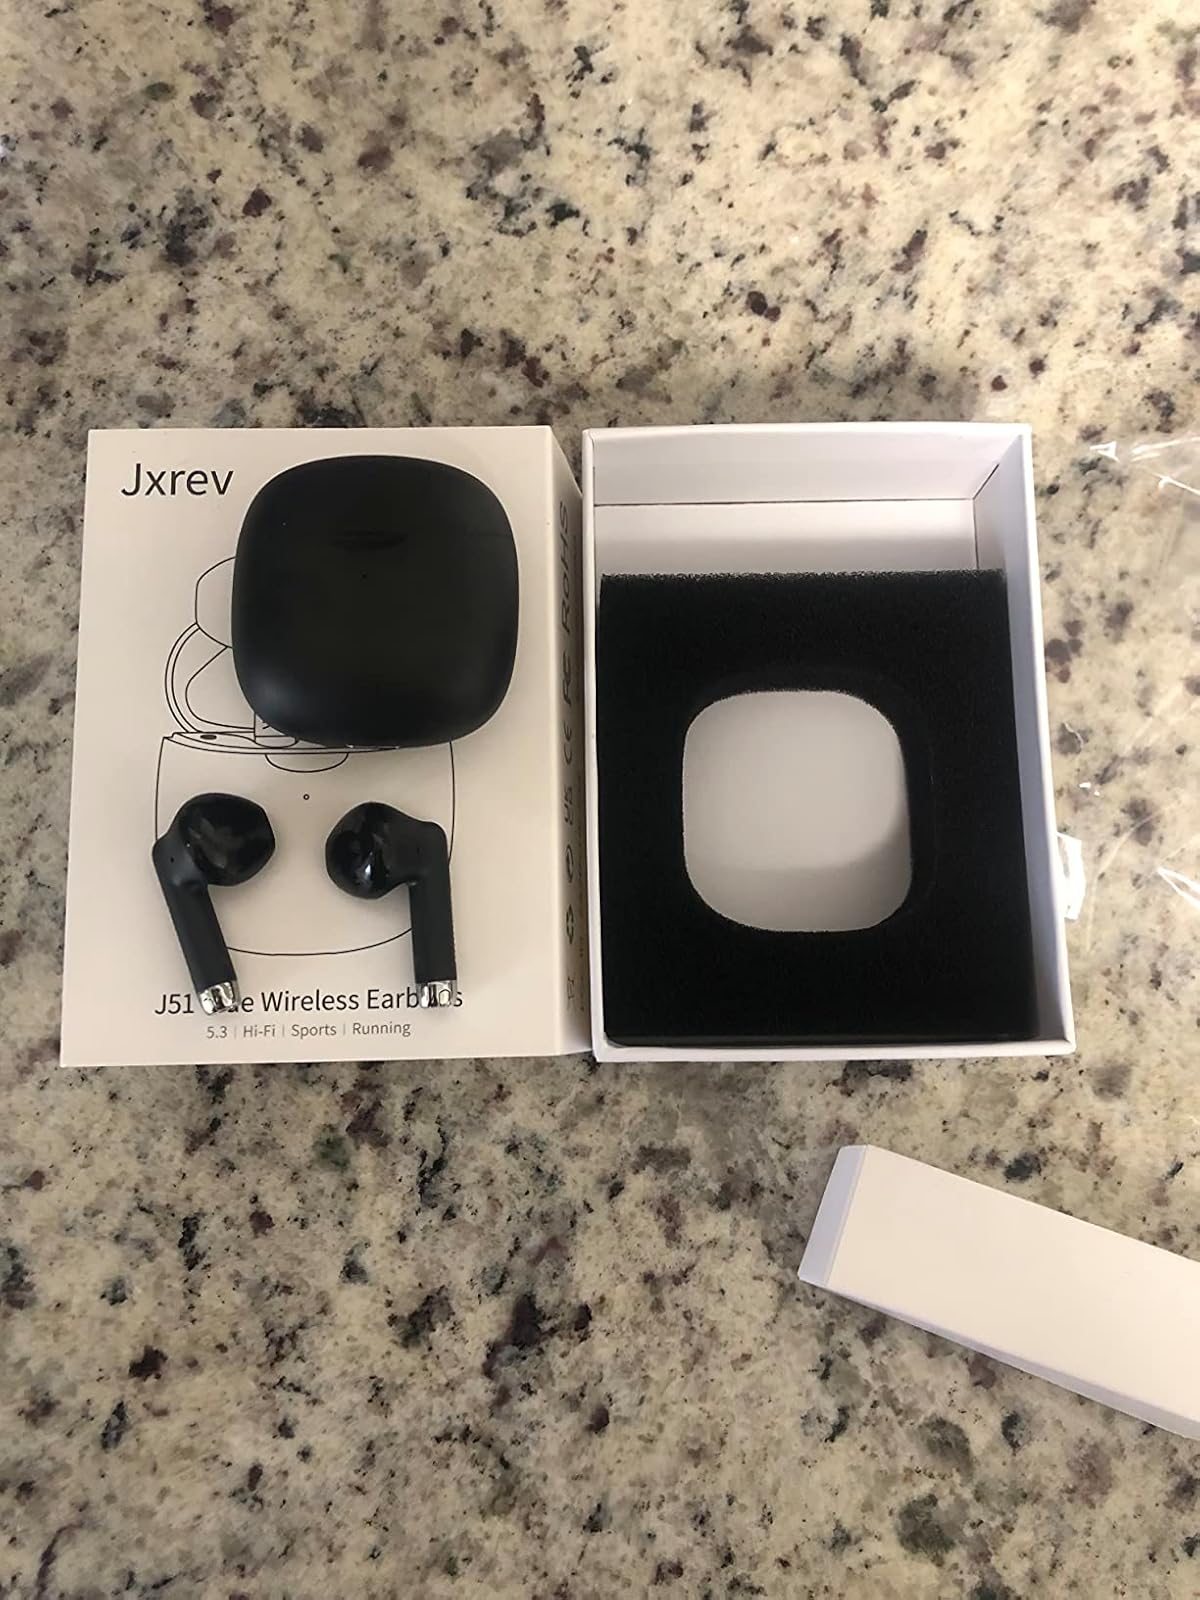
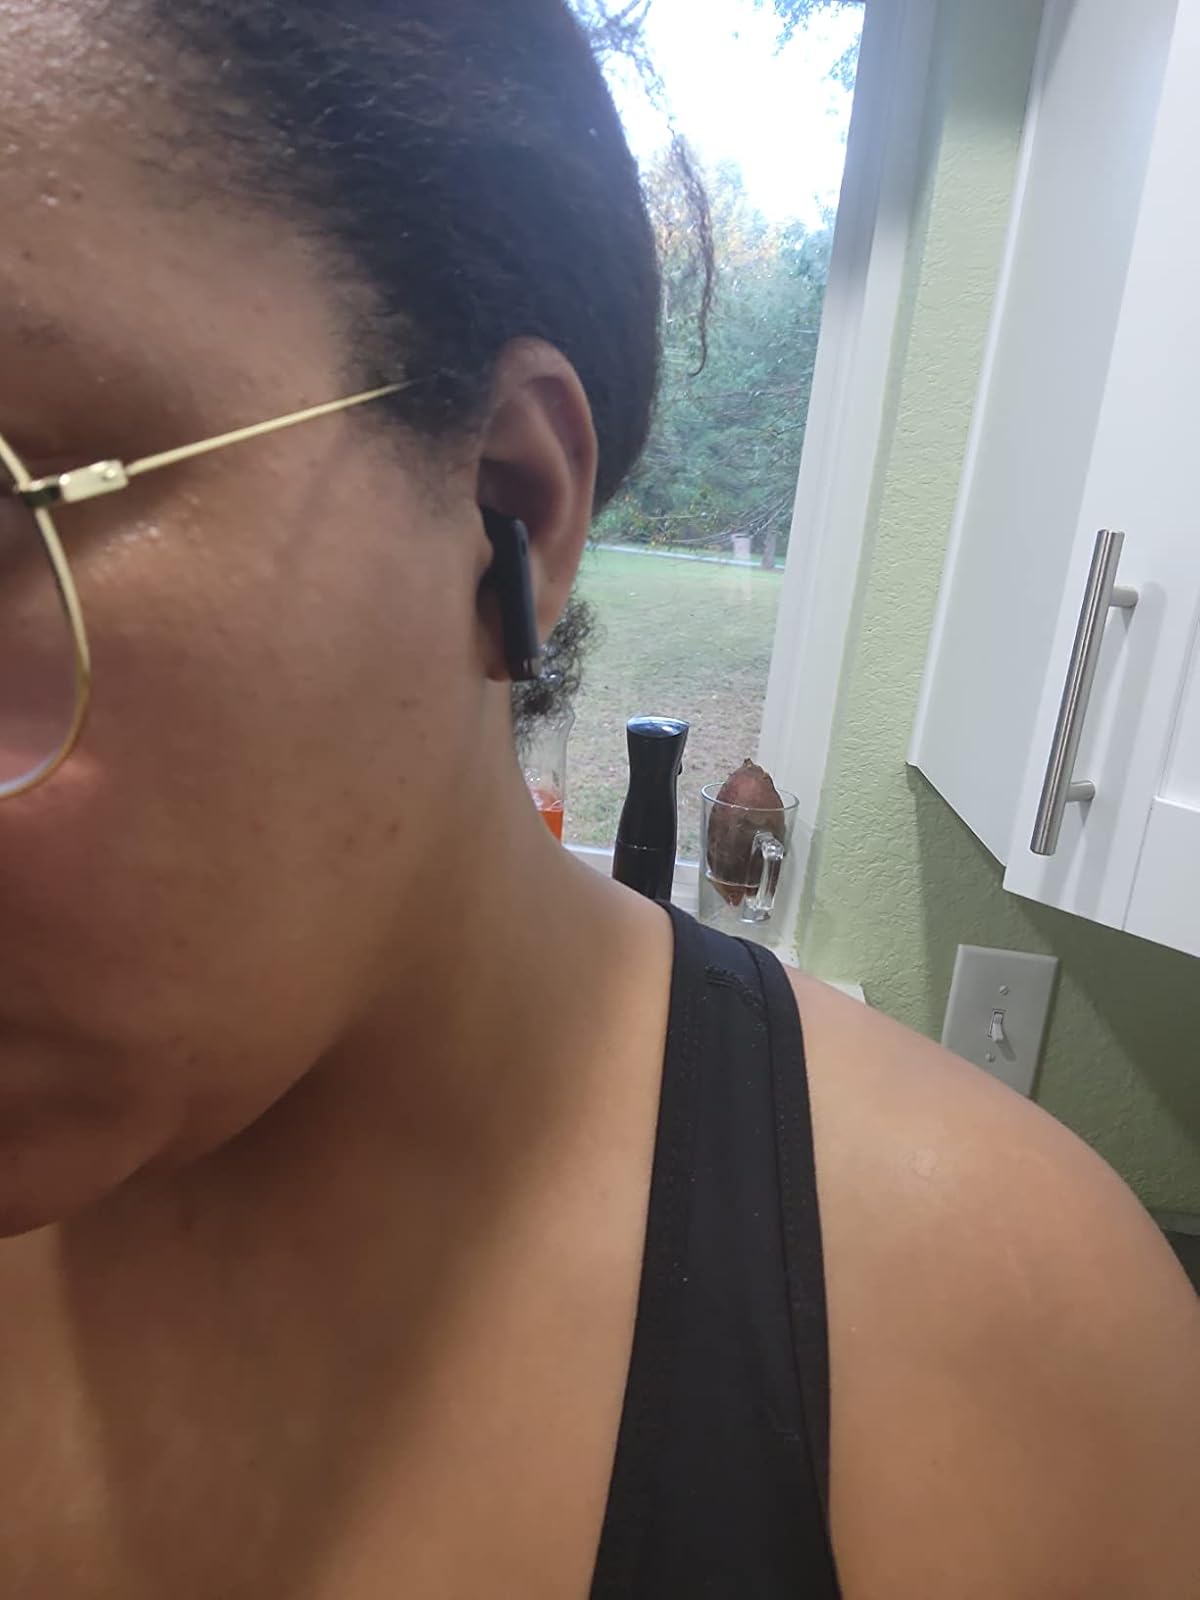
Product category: earbuds
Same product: yes